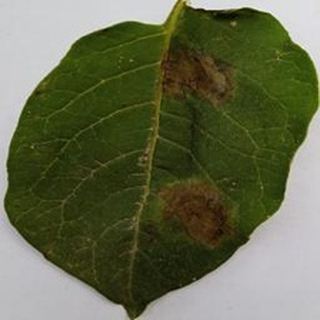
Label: potato_late_blight